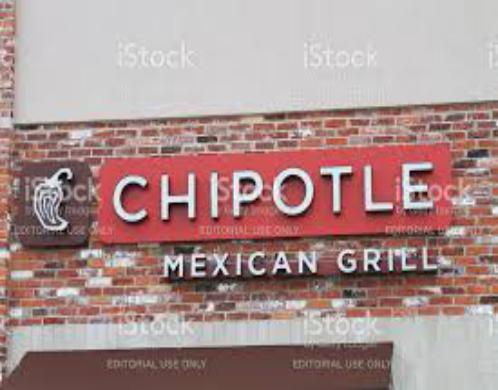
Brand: Chipotle Mexican Grill-1
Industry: Clothes